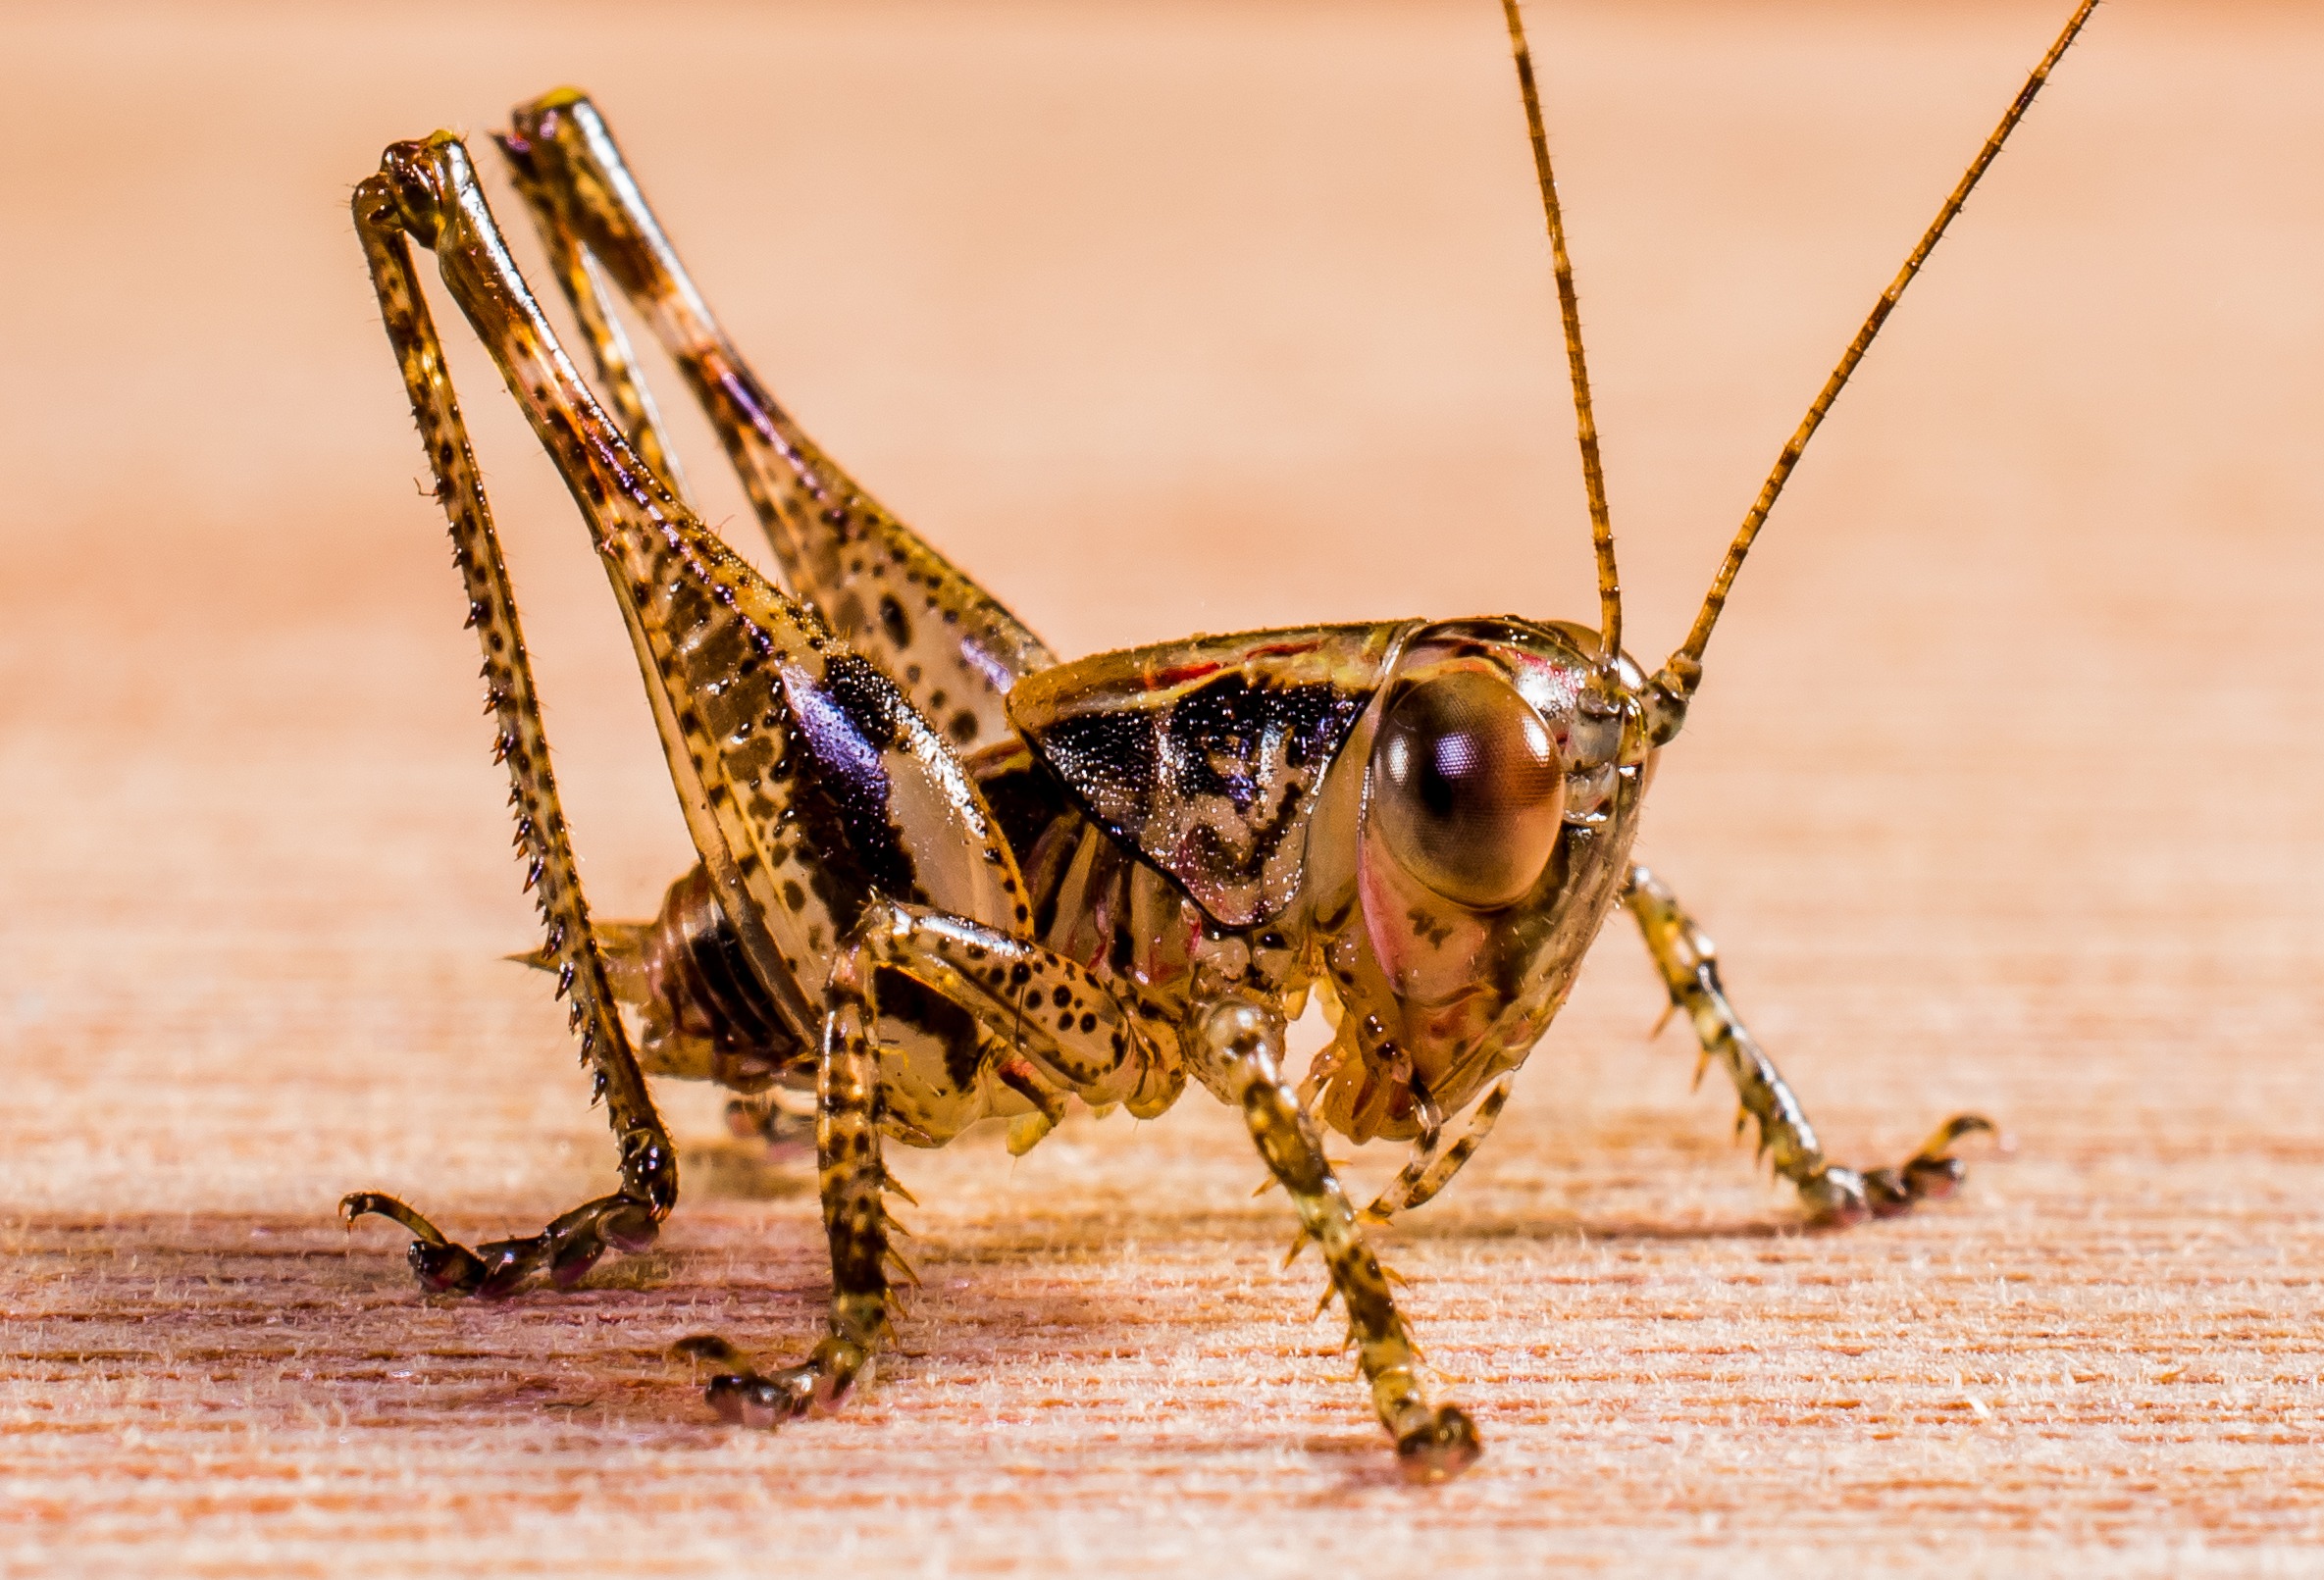
insect, close, fauna, invertebrate, close up, pest, grasshopper, viridissima, locust, macro photography, arthropod, membrane winged insect, cricket like insect